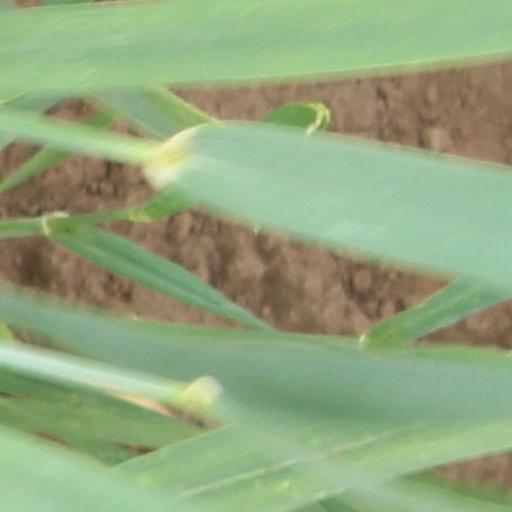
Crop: wheat